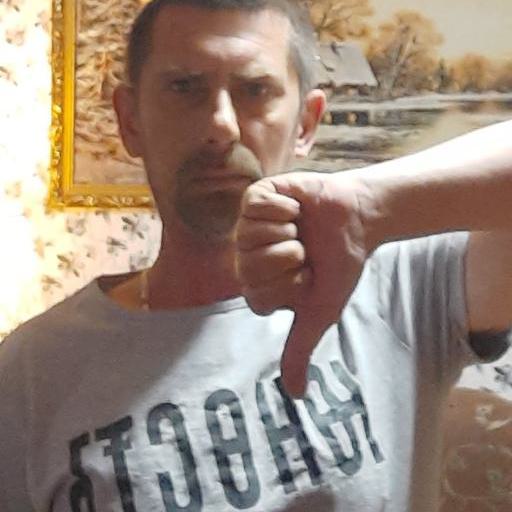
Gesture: dislike